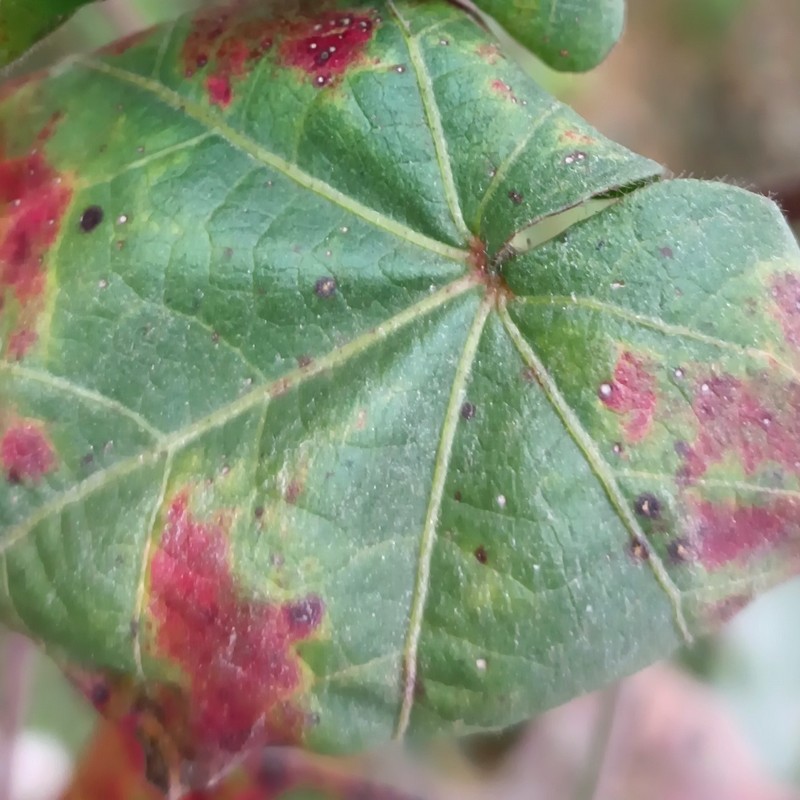
Label: Leaf Redding